Freemake Video Converter

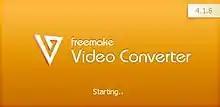
Freemake Video Converter Loading Screen

FFmpeg has added Freemake Video Converter v1.3 to its "Hall of Shame". An issue tracker entry for this product, opened on 16 December 2010, says it is in violation of the GNU General Public License as it is distributing components of the FFmpeg project without including due credit. Ellora Assets Corporation has not responded yet.